Shadow Conspiracy

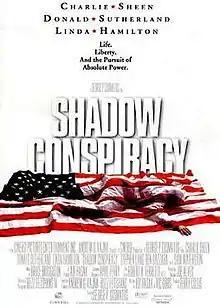
Theatrical release poster

Shadow Conspiracy is a 1997 American political thriller film starring Charlie Sheen, Donald Sutherland, Linda Hamilton, and Sam Waterston. It was the final film directed by George P. Cosmatos.